Kipras Bielinis

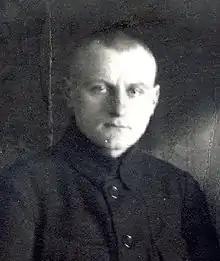
Bielinis in 1918

After the February Revolution, the Russian Provisional Government announced an amnesty to political prisoners and Bielinis arrived to Petrograd in summer 1917 where he rejoined the activities of the Social Democratic Party of Lithuania. He briefly worked at the Lithuanian section of the People's Commissariat for Nationalities. He returned to Lithuania in summer 1918 and started organizing local administration in Šiauliai. He continued to work at the administration keeping its finances as the city changed hands during the Lithuanian–Soviet War and organized partisan groups to fight the West Russian Volunteer Army. Bielinis helped reestablishing the Social Democratic Party in Lithuania and was named as one of the five board members in its registration with the Lithuanian government. The party faced pressure both from the illegal and more radical Communist Party of Lithuania and the Lithuanian government which treated it with suspicion. Bielinis was among 13 social democrats elected the Constituent Assembly of Lithuania in the April 1920 elections. His election profile stated his profession as bookkeeper.